Washington, D.C., Special Flight Rules Area

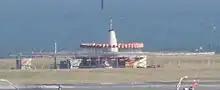
Photo of the DCA VOR/DME Ground Station located on the Ronald Reagan National Airport.

The original Washington ADIZ was roughly co-extensive with the Class B airspace around Washington. On August 30, 2007, the dimensions of the ADIZ were changed to a circle centered on the Ronald Reagan Washington National Airport (DCA) VOR/DME (located at ), with a small triangular cutout for Leesburg Executive Airport (JYO). This change reduced the size of the ADIZ by and removed 33 airports from its coverage.